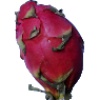
Label: Pitahaya Red 1